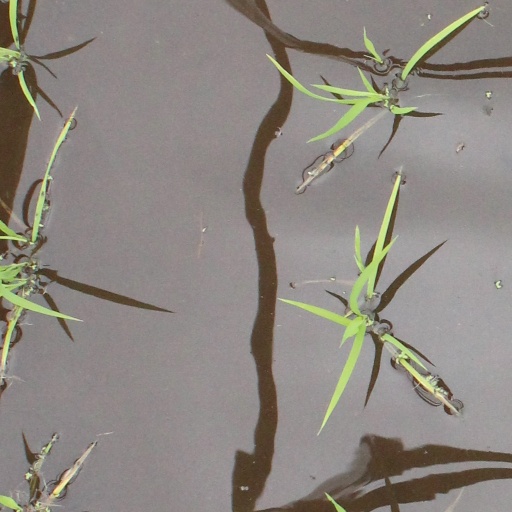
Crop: rice